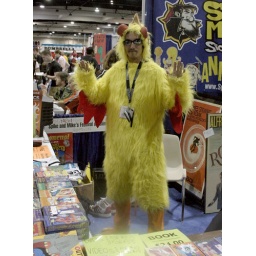
The guy at the Spike and Mike's booth was the only person ever to look cool in a chicken suit.